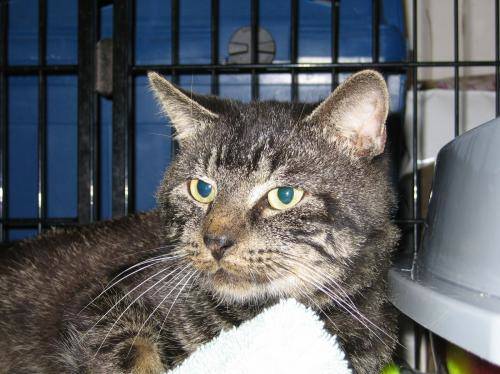
Label: cat